Robert Ritter von Greim

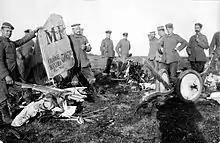
The remains of the first aircraft shot down by Greim on 10 October 1915

On 10 October 1915, while flying as an aerial observer on a Albatros C.I, Greim shot down a Farman MF.11 from French Escadrille Spa.69. The Farman crashed near Deuxnouds, killing Sergeant Henri Mahien and Lieutenant Henri Mérillion. On 16 October, "Hauptmann" Hermann Pohl, the commanding officer of FFA 3b, sent a telegram to the III Royal Bavarian Corps (III. "Königlich Bayerisches Armee-Korps"), requesting Greim's official transfer to the FFA 3b. The request was approved on 28 October and Greim became a member of the "Luftstreitkräfte" (German Air Service).